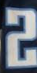
Number: 2